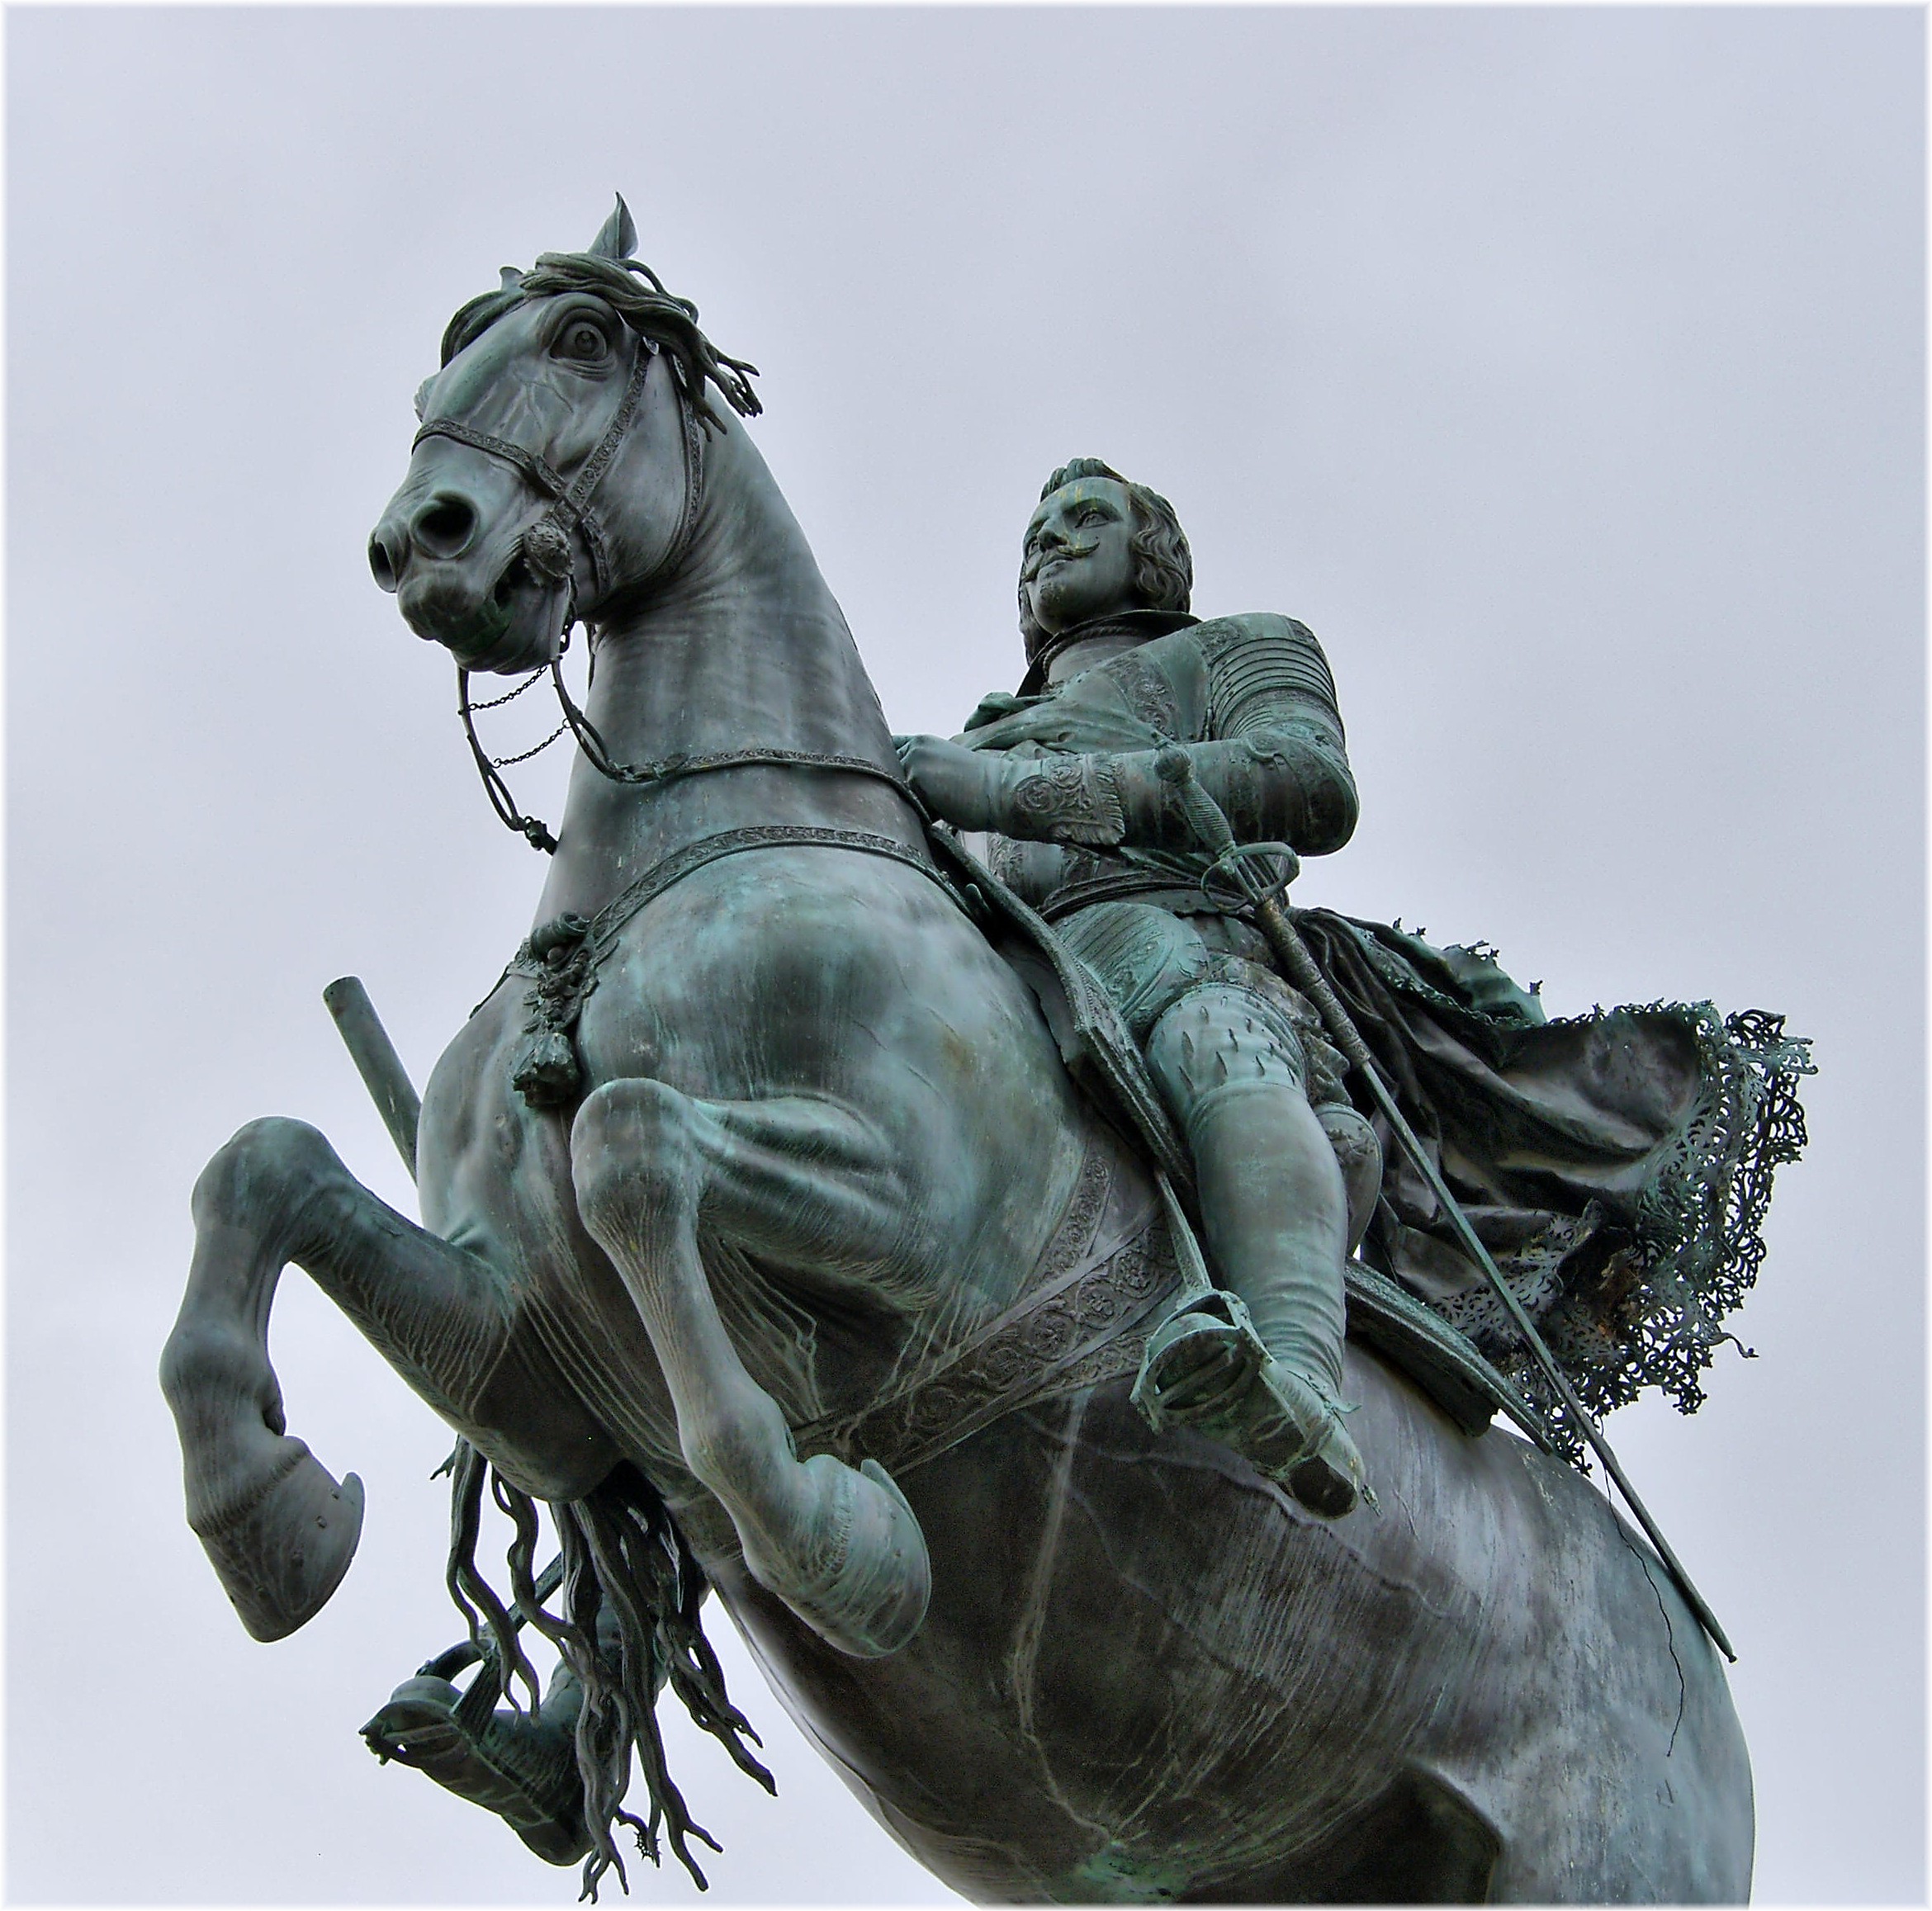
monument, statue, stallion, sculpture, art, bronze, bronze sculpture